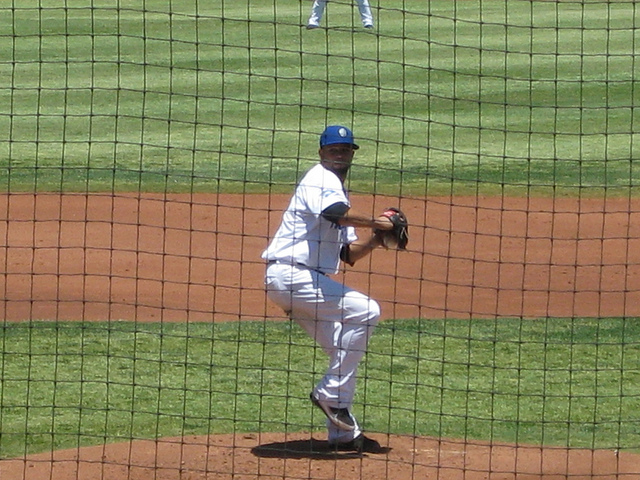
cầu thủ bóng chày đang đứng một chân chuẩn bị ném bóng